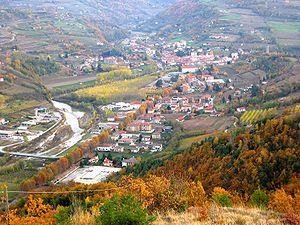
Cortemilia est une commune italienne de la province de Coni dans la région Piémont en Italie.